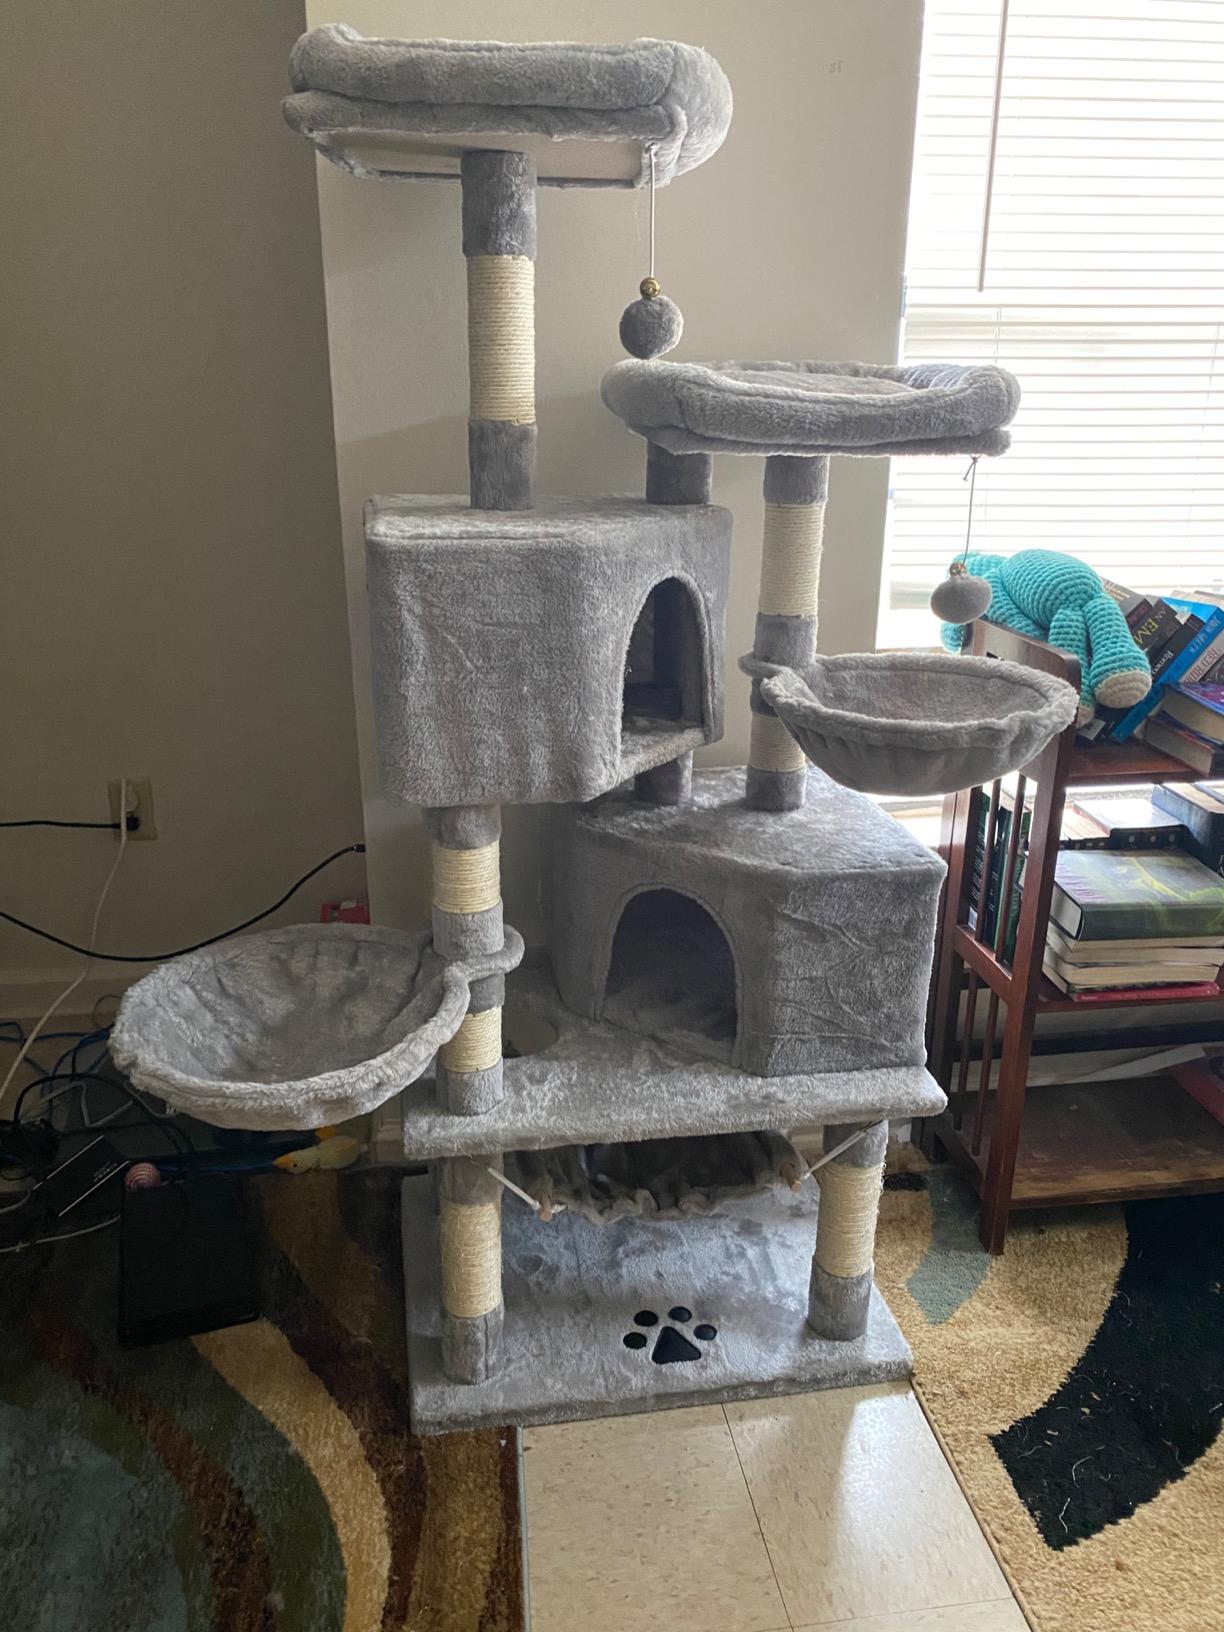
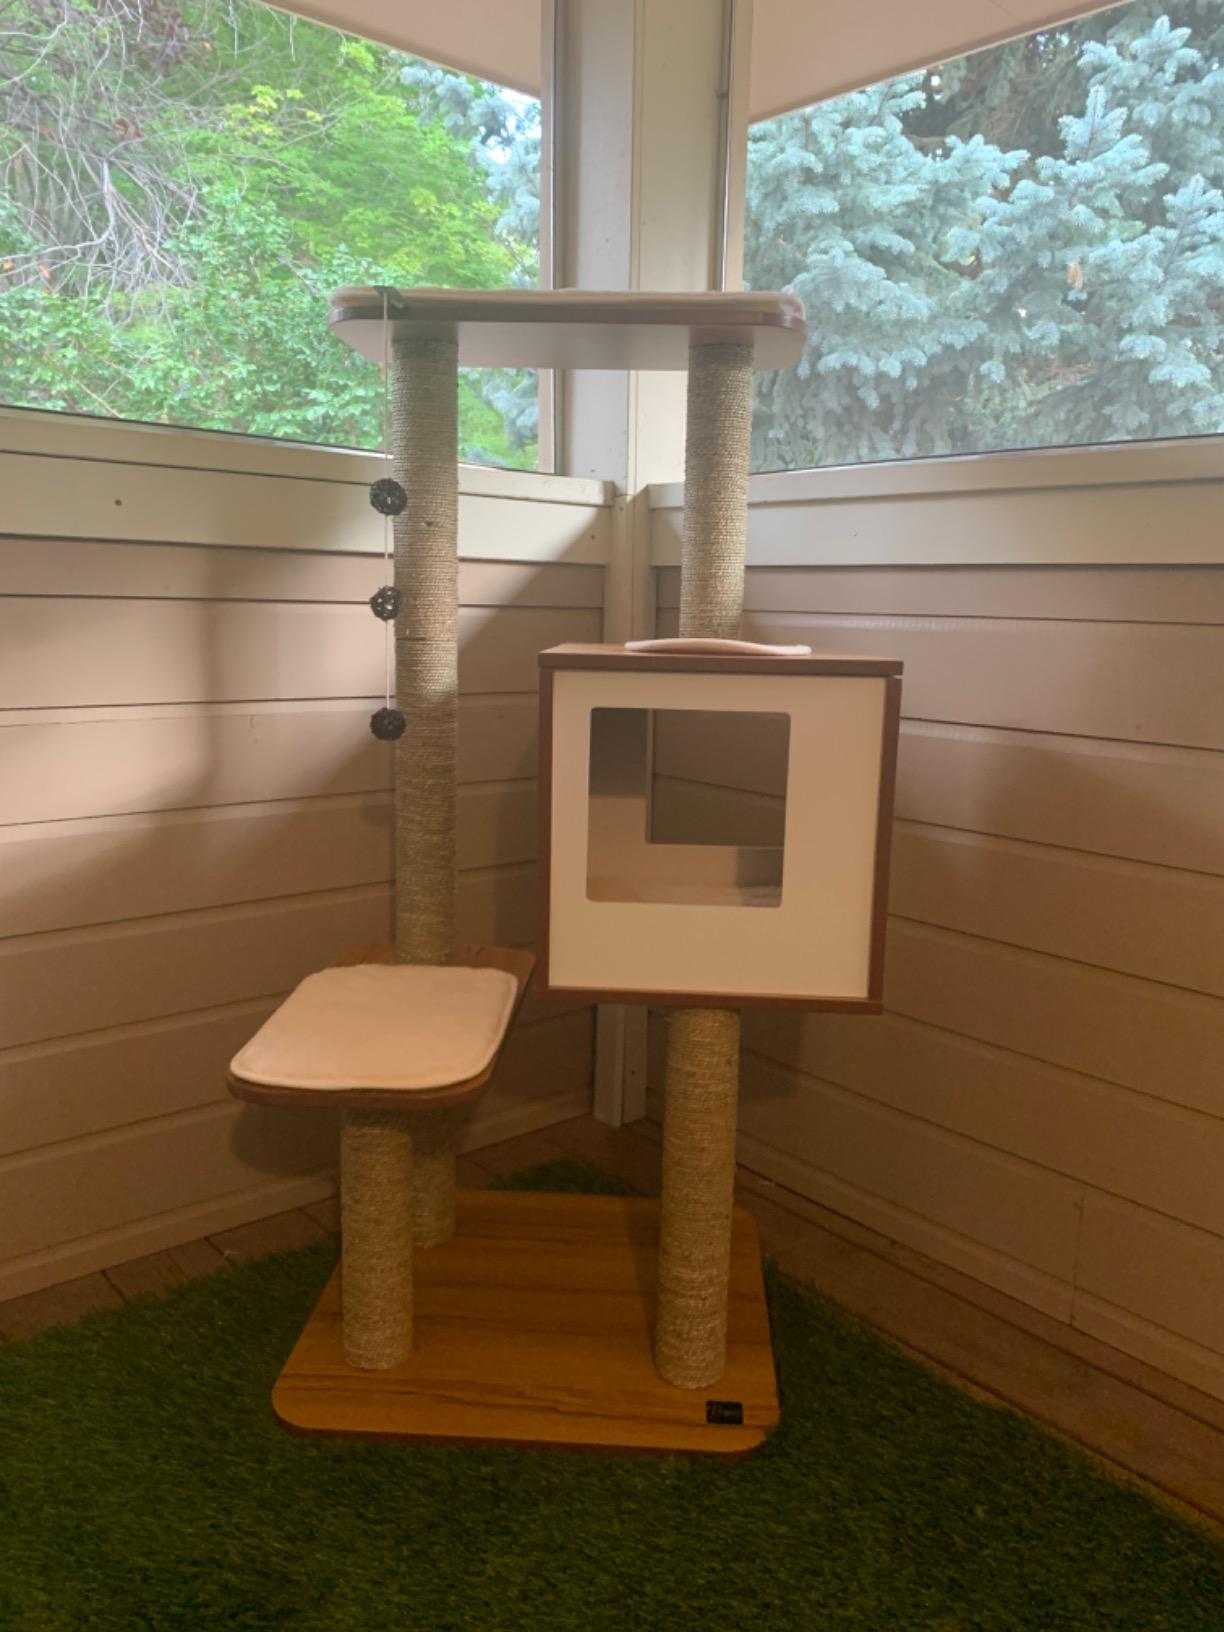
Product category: items_cat tree
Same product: no